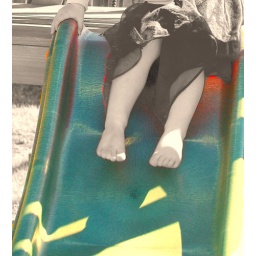
green page in children's color book series